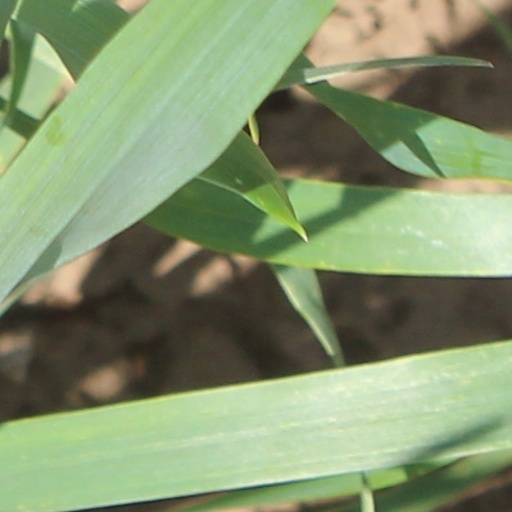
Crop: wheat